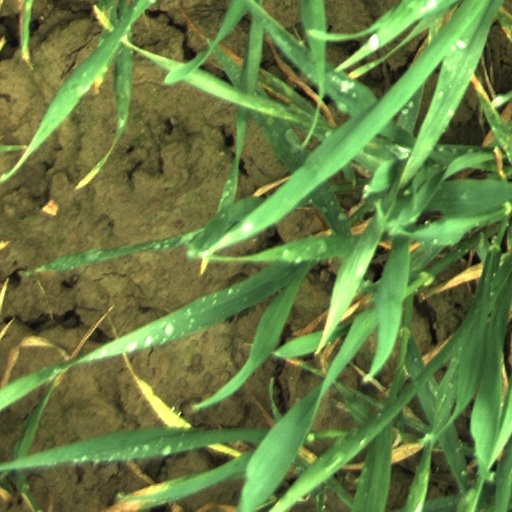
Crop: wheat